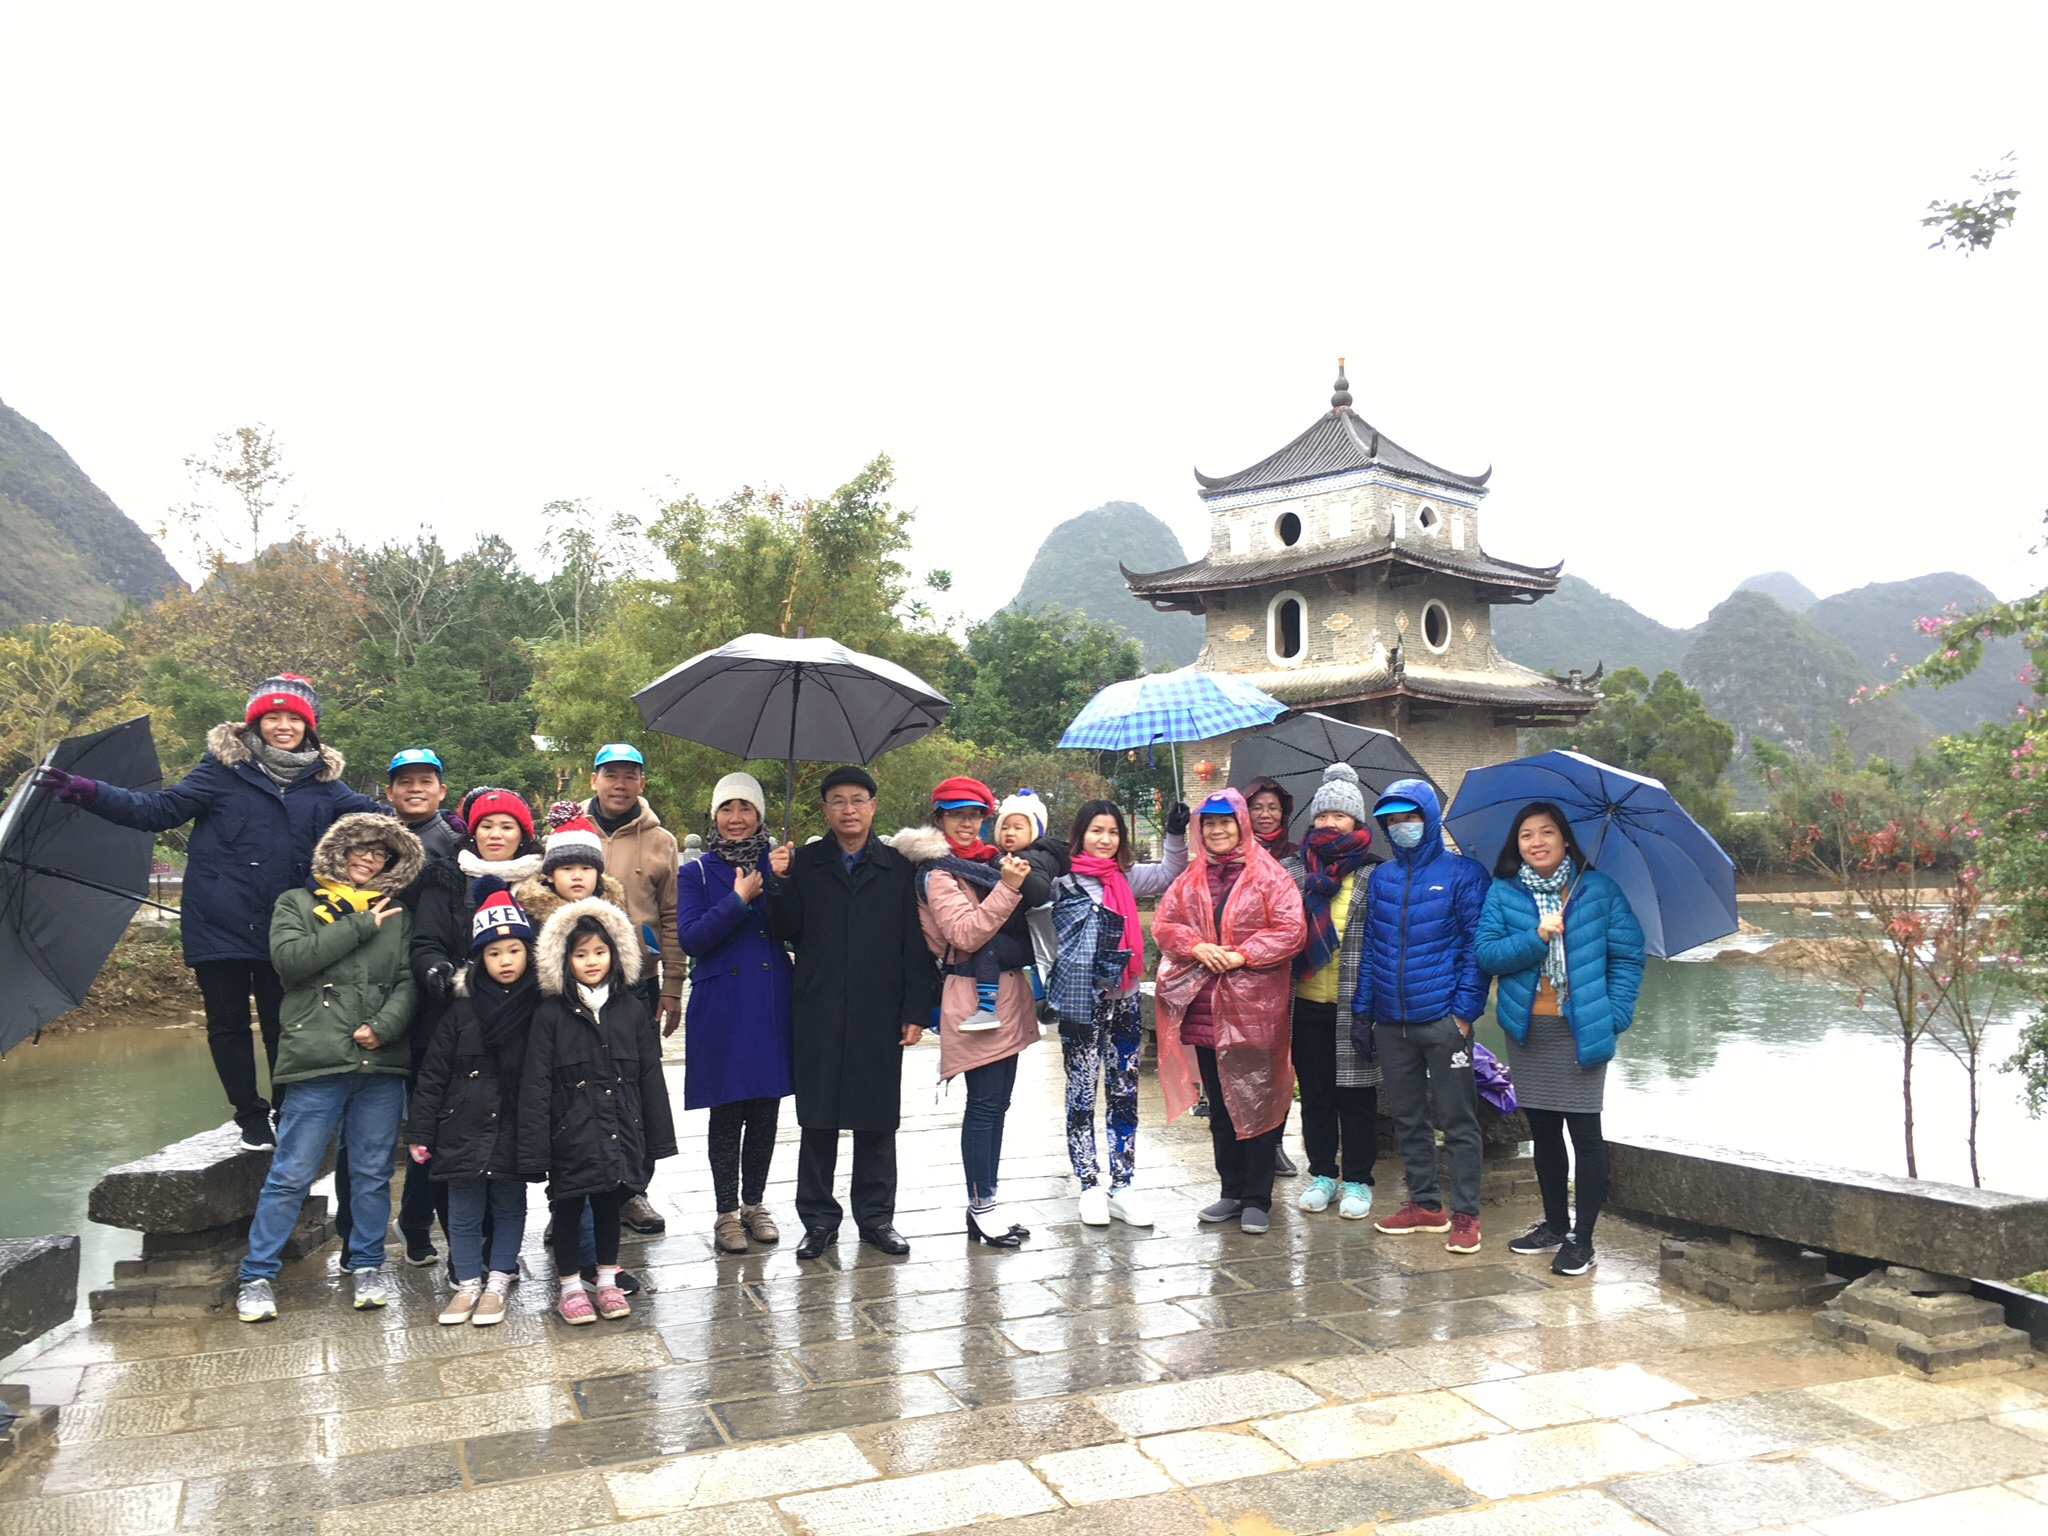
tour, travel, trip, china, tourism, mountain, mountainous landforms, wilderness, sky, leisure, community, event, recreation, team, walking, vacation, crowd, rain, tourist attraction, umbrella, cloud, village, fashion accessory, house, world, winter, vehicle, place of worship, building